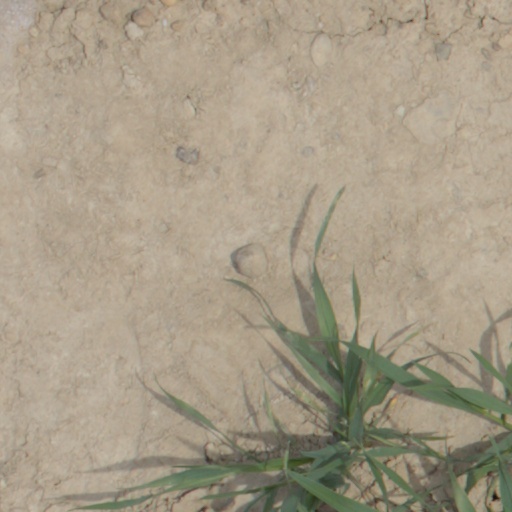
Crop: wheat